Nabu-mukin-zeri

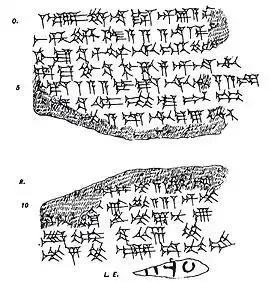
Text dated to Nabû-mukin-zēri's 4th year

Nabû-mukin-zēri, inscribed AG-DU-NUMUN, also known as Mukin-zēri, was the king of Babylon 731–729 BC. The Ptolemaic Canon gives his name as Χινζηρος. His reign was brought to its eventual end by the capture of the stronghold of Šapia by the forces of the Assyrian king Tukultī-apil-Ešarra III (745–727 BC). The chief of the Chaldean Amukanu tribe in southern Babylonia, he took advantage of the instability which attended the revolt against Nabû-nādin-zēri and deposed its leader, Nabû-šuma-ukîn II.